Terra Lightfoot

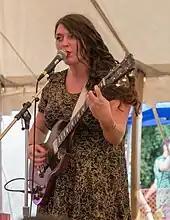
Lightfoot performing at Hillside Festival in 2015

Her second solo album, 2014's "Every Time My Mind Runs Wild", saw her collaborate with indie rockers Gus van Go, Werner F, and Liam O'Neil (known for his performances with the group The Stills). The album's producers, van Go and F, were credited with bringing a more catchy, hook-heavy, power pop style.